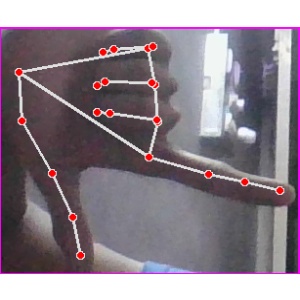
अक्षर: ख